Frans van den Wyngaerde

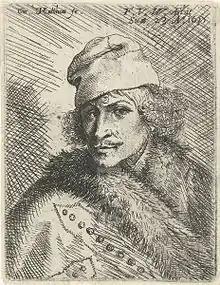
Self-portrait etched by van den Wyngaerde

Frans van den Wyngaerde or Frans van den Wijngaerde (baptised 8 July 161417 March 1679) was a Flemish printmaker, draughtsman and publisher. One of the leading print publishers in 17th-century Antwerp, he created and published multiple reproductive prints after Peter Paul Rubens, Anthony van Dyck as well as foreign artists.